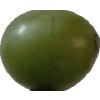
Label: grape